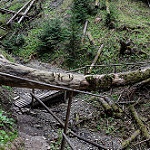
Label: forest